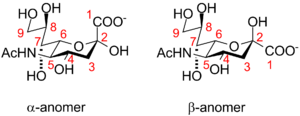
Sialinsyre / Struktur
Neuraminic acid anomeric configuration
Sialinsyre er et generisk navn for N- eller O-substituterede derivater af neuraminsyre, et monosaccharid med ni kulstofatomer